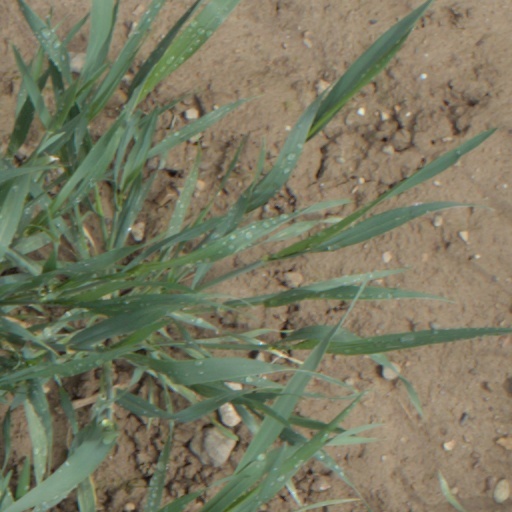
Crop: wheat